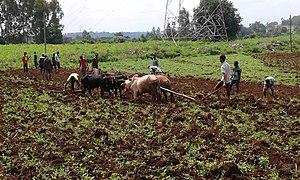
La zone Jimma est l'une des 20 zones de la région Oromia en Éthiopie.